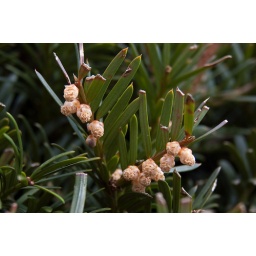
Staminate flowers on male Yew trees forming a hedge in the grounds of Kippilaw House, Melrose in the Scottish Borders.